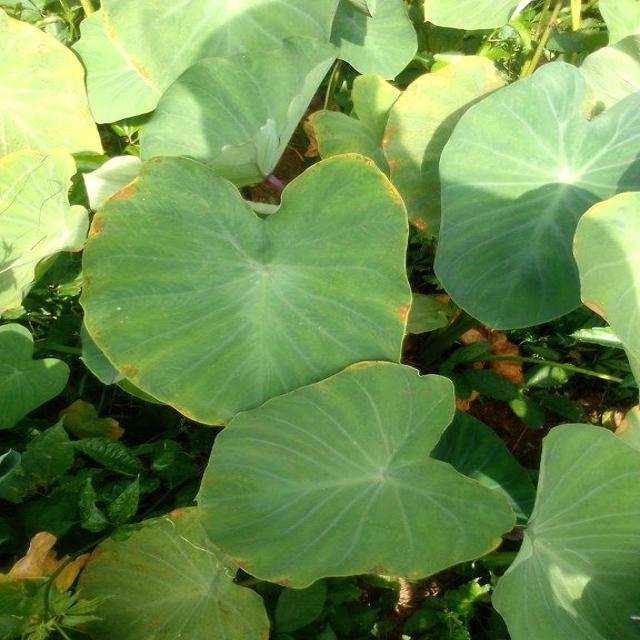
Label: Healthy